Medvednica

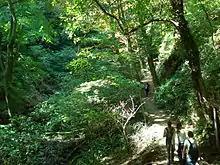
Forest, Park Medvednica, Croatia

The southwest part of Medvednica is dominated by a karst plateau, and there are a number of other karst outcrops on its eastern side, including the Horvatove stube area, and smaller ones like Orlove stijene and Markov Travnik. Horvatove stube and some of the other outcrops distinguish themselves by their more prominent karst relief.